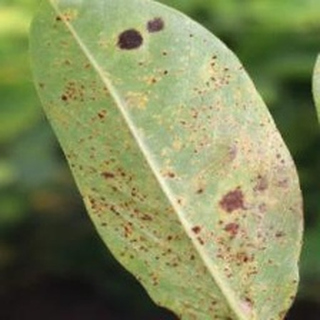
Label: groundnut_rust